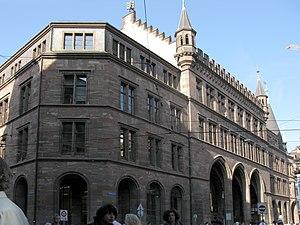
Cette liste présente les biens culturels d'importance nationale dans le canton de Bâle-Ville. Cette liste correspond à l'édition 2009 de l'Inventaire Suisse des biens culturels d'importance nationale pour le canton de Bâle-Ville. Il est trié par commune et inclus : 70 bâtiments séparés, 32 collections et 3 sites archéologiques.